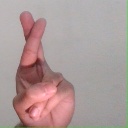
अक्षर: र